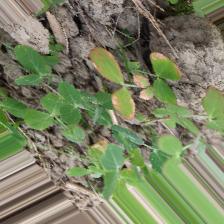
Label: Ascochyta blight